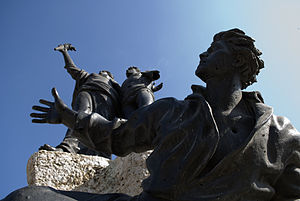
Beirut / Historie
Martyrstatuen.
Beirut er Libanons hovedstad, største by og vigtigste havneby. Byen har 361.366 indbyggere, men 2,1 mio, hvis forstæderne regnes med. Byen er en smeltedigel af folkeslag med både kristne, muslimer og drusere.